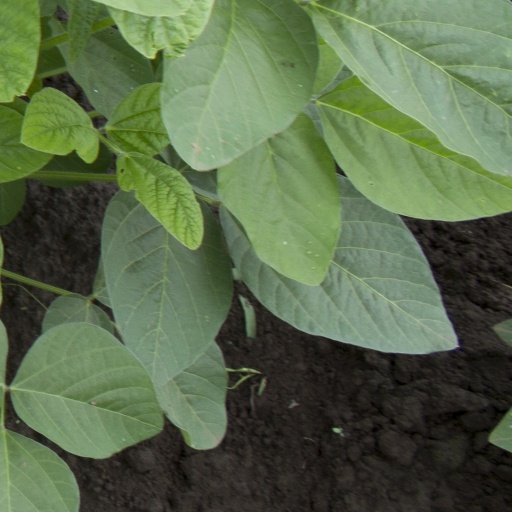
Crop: soybean